Eugen Kvaternik

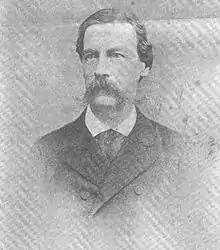
Minister-President of Cisleithania Count Karl Sigmund von Hohenwart

After the dual monarchy was created in 1867, Germans and Hungarians become the most influential people in the monarchy, leaving Slavs, such as Czechs, Slovaks, Croats, Serbs and Slovenes, in an unprivileged position. The Prussian ambassador in Vienna, General Schweinitz, reported that the Czechs were trying to destroy the Austrian-Hungarian monarchy and that the Germans and Hungarians feared the monarchy would approach the Russian Empire for help. Hungarians were also aware that Emperor Franz Joseph was counting on Russian help to avenge his defeat at Königgrätz from 1866.